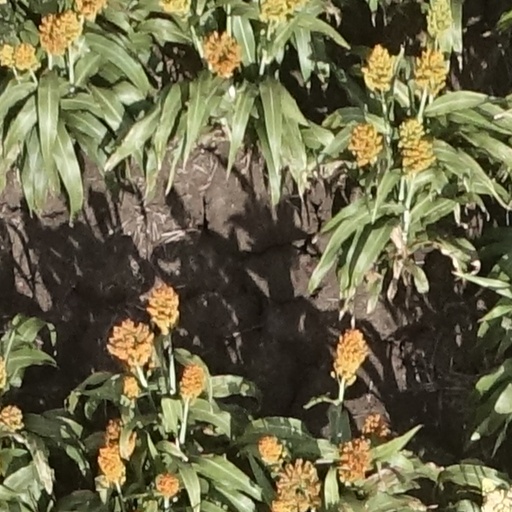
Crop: sorghum